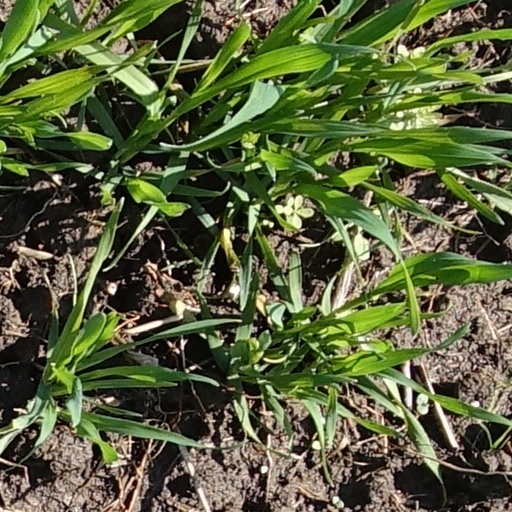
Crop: wheat